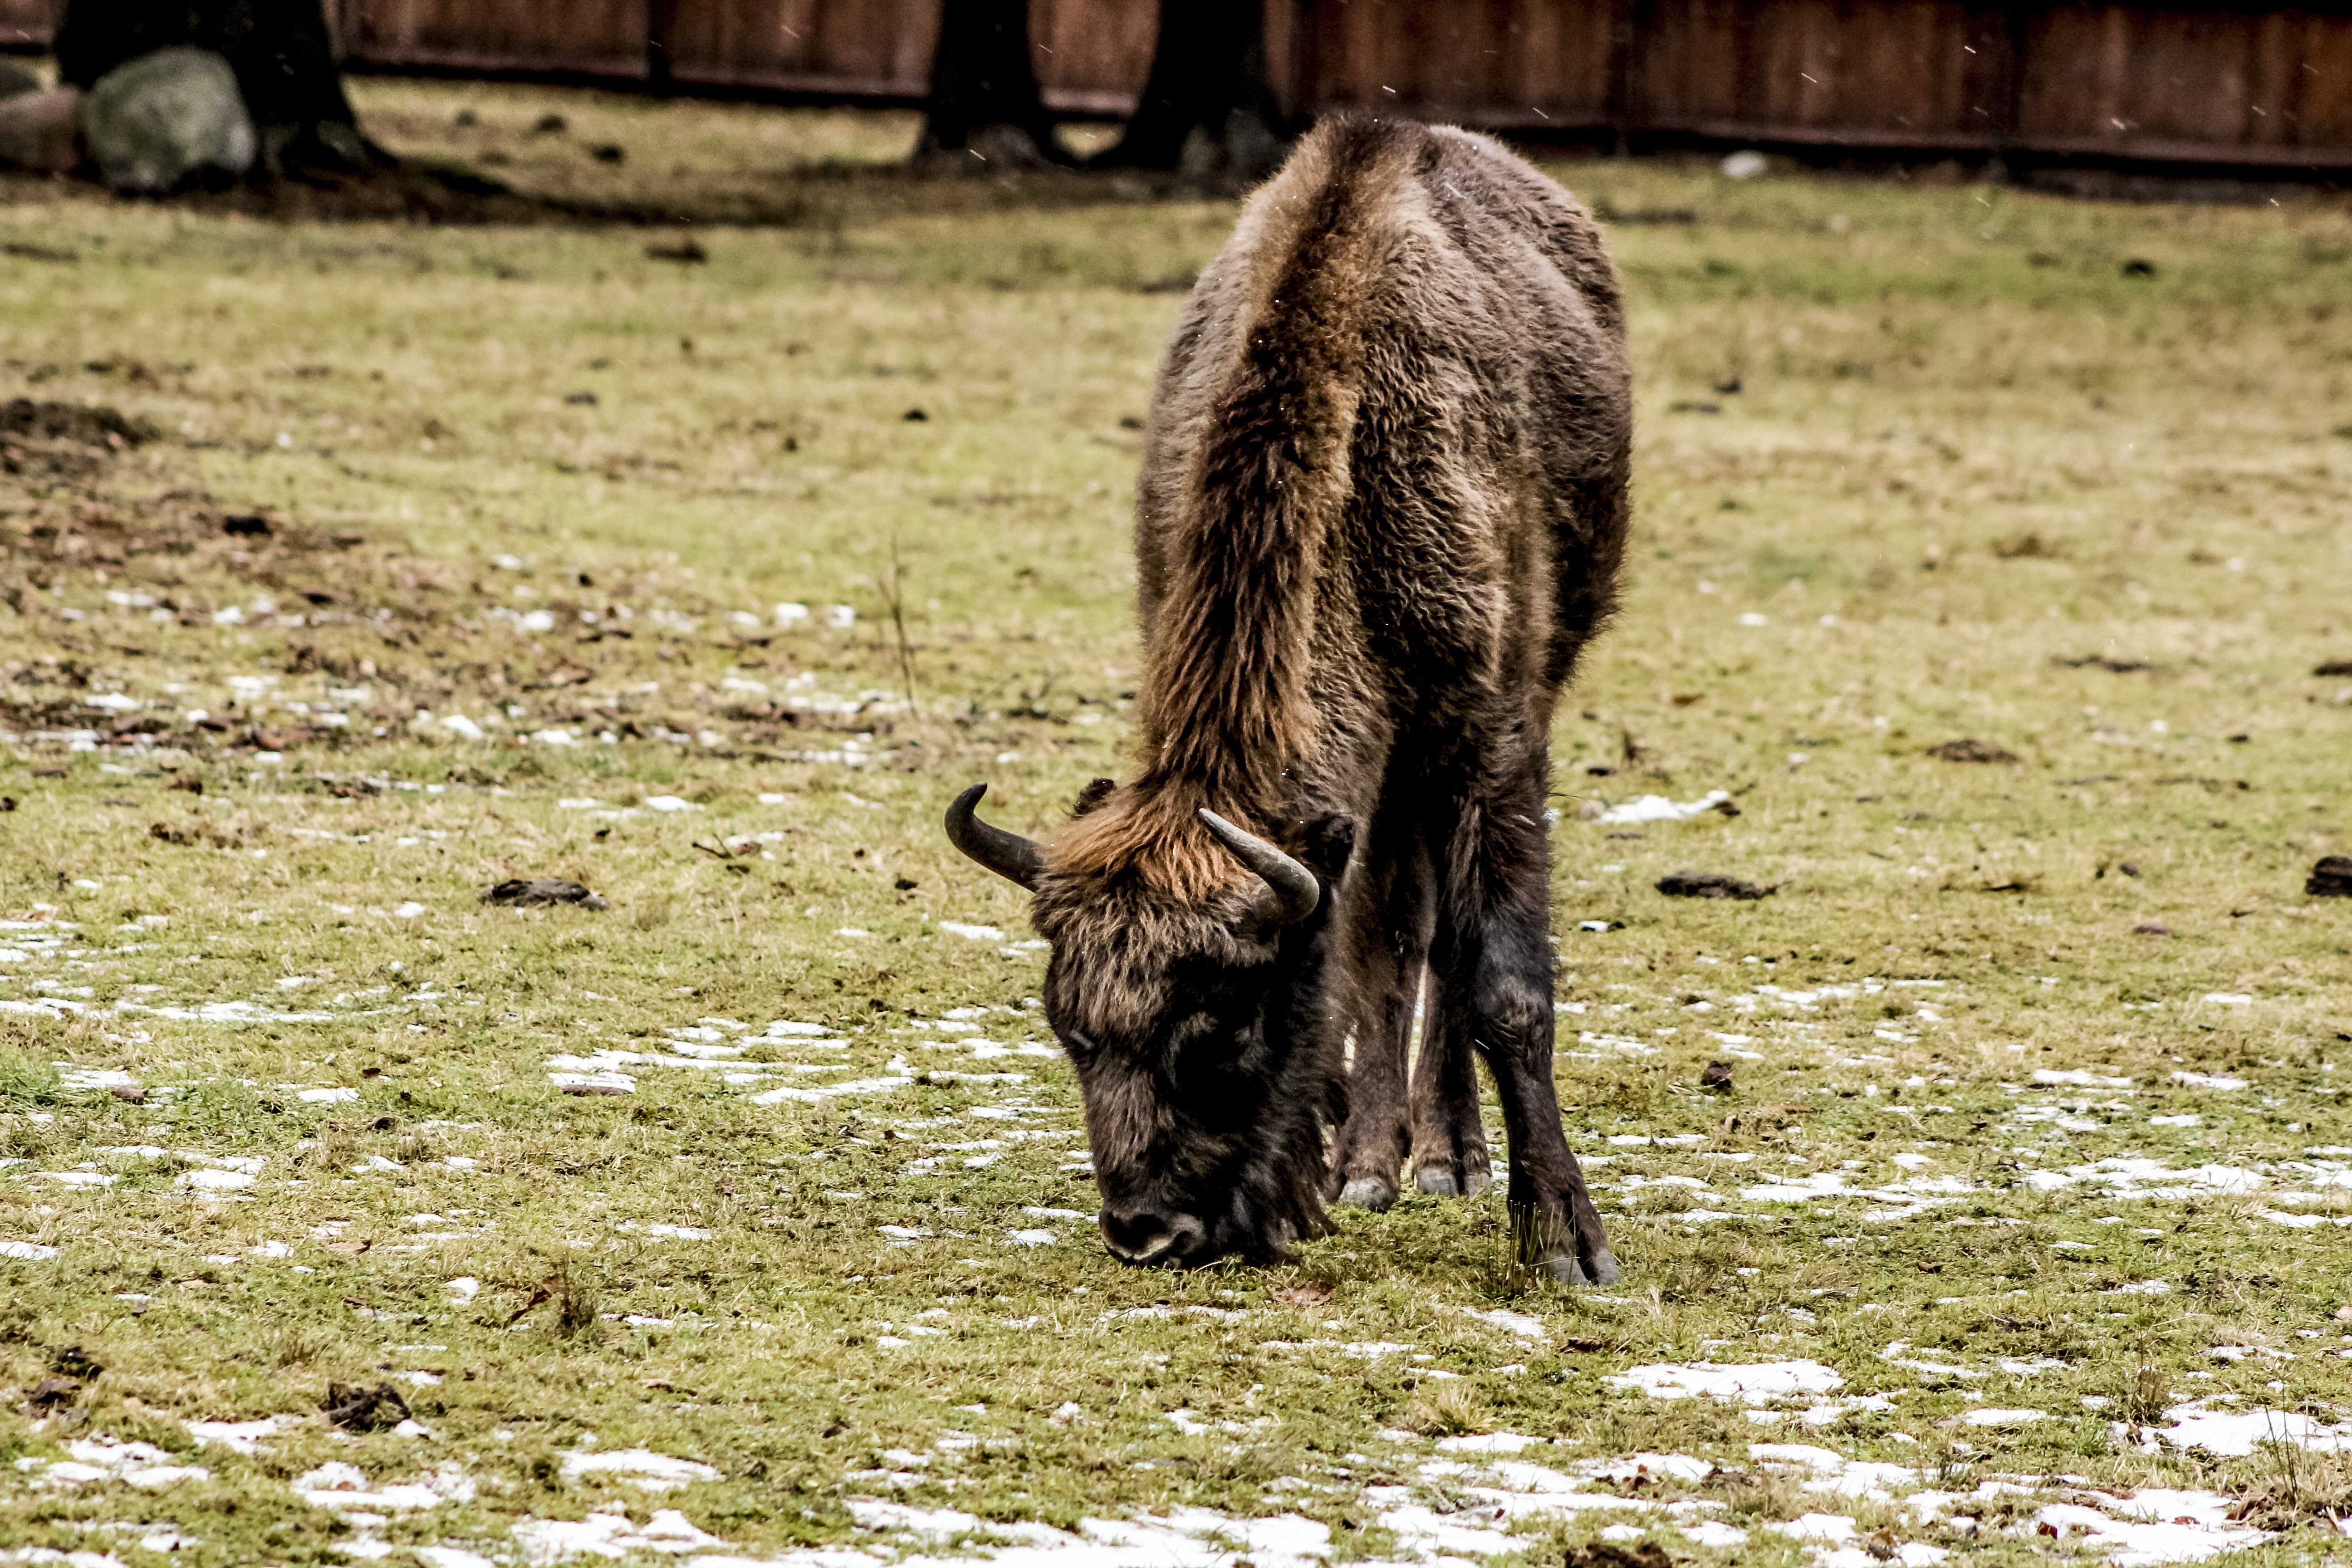
grass, farm, wildlife, herd, pasture, grazing, mammal, fauna, donkey, bison, pack animal, cattle like mammal, horse like mammal, demonstration reserve, lowland wisent